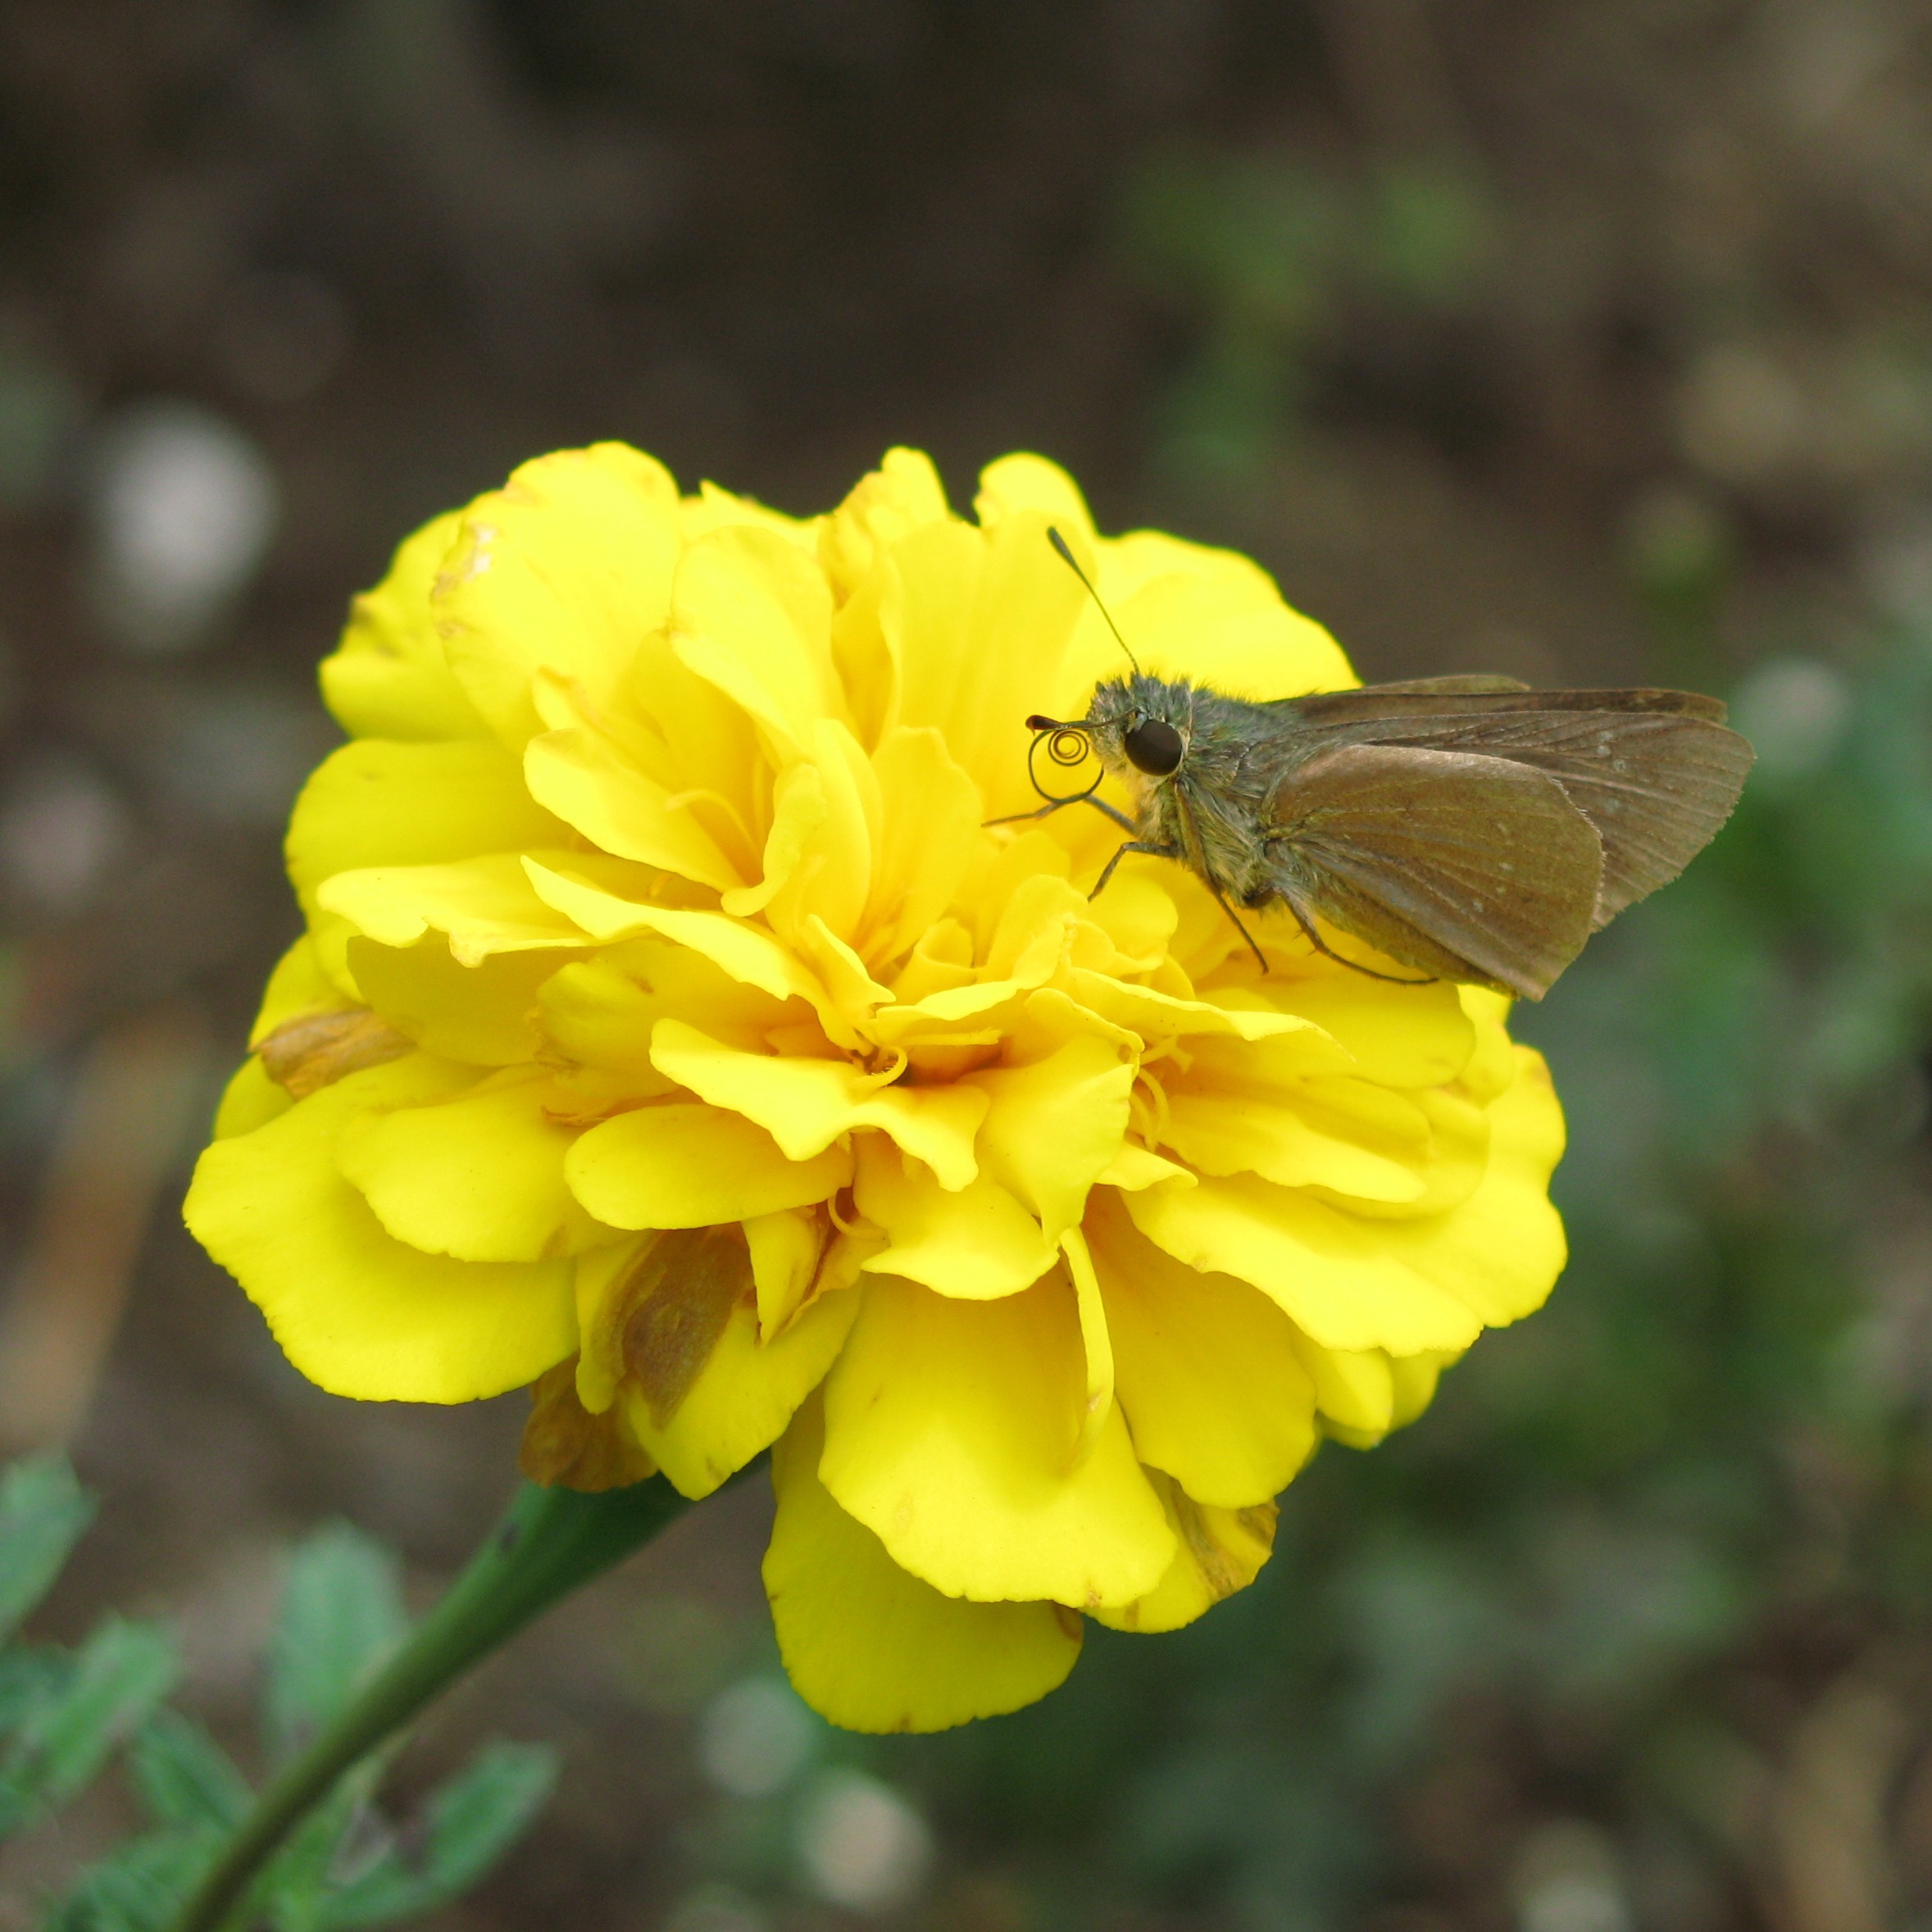
plant, flower, petal, pollen, high, insect, bug, yellow, flora, fauna, invertebrate, wildflower, bee, hires, nectar, flowerpicturesnolimits, hi, res, powershotg7, canong7, macro photography, flowering plant, honey bee, pollinator, land plant